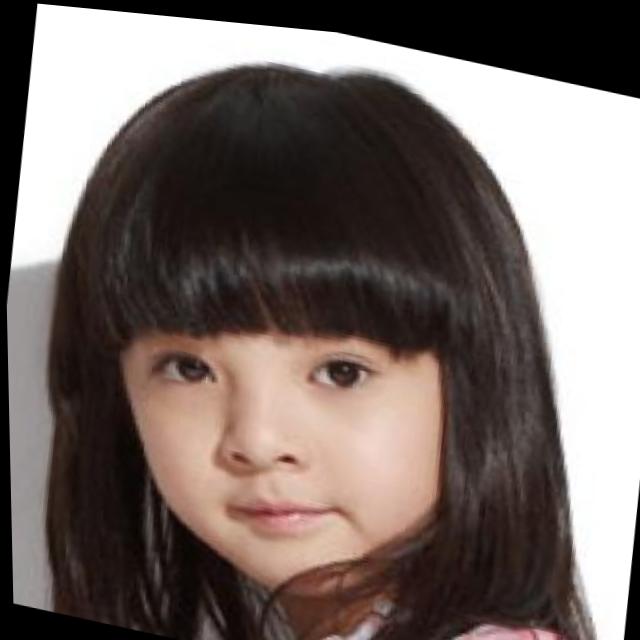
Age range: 0-12